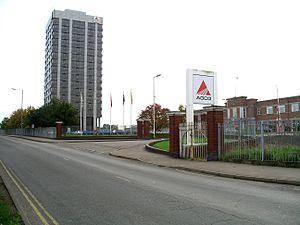
AGCO est une entreprise américaine de fabrication et de distribution de matériels agricoles, fondée en 1990. Son siège social est situé à Duluth, dans l'État de Géorgie, aux États-Unis. Le président de son conseil d'administration est actuellement Martin Richenhagen.